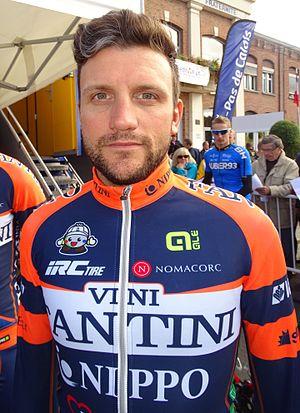
Reportage réalisé le dimanche 6 septembre à l'occasion du départ et de l'arrivée du Grand Prix de Fourmies 2015 à Fourmies, Nord-Pas-de-Calais, France.
Pierpaolo De Negri, né le 5 juin 1986 à Gênes, est un coureur cycliste italien.
La saison 2015 de l'équipe cycliste Nippo-Vini Fantini est la huitième de cette équipe, la première en tant qu'équipe continentale professionnelle.